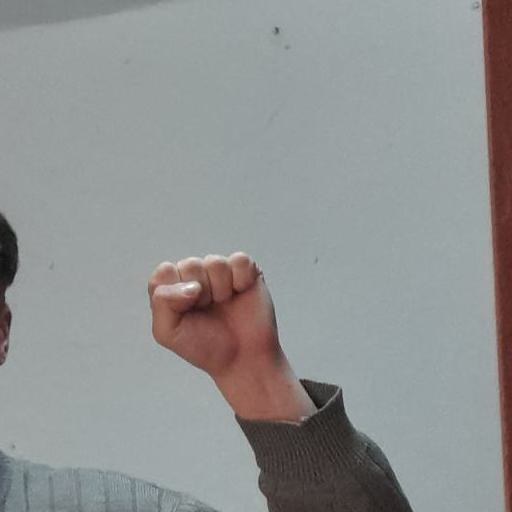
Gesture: fist